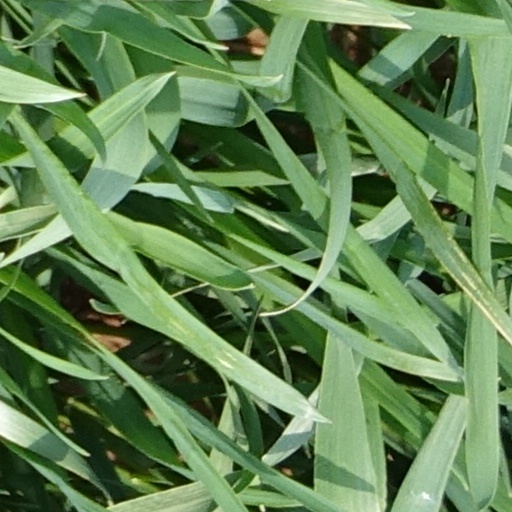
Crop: wheat